Ahmed Balafrej

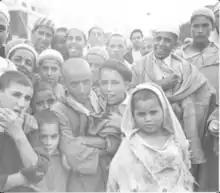
Children of war: misery and famine.

Balafrej secretly returned to northern Morocco at the end of 1940, only receiving official permission in December 1942, wallowing him freedom of movement amid Operation Torch, the landing of Anglo-American troops in Morocco.